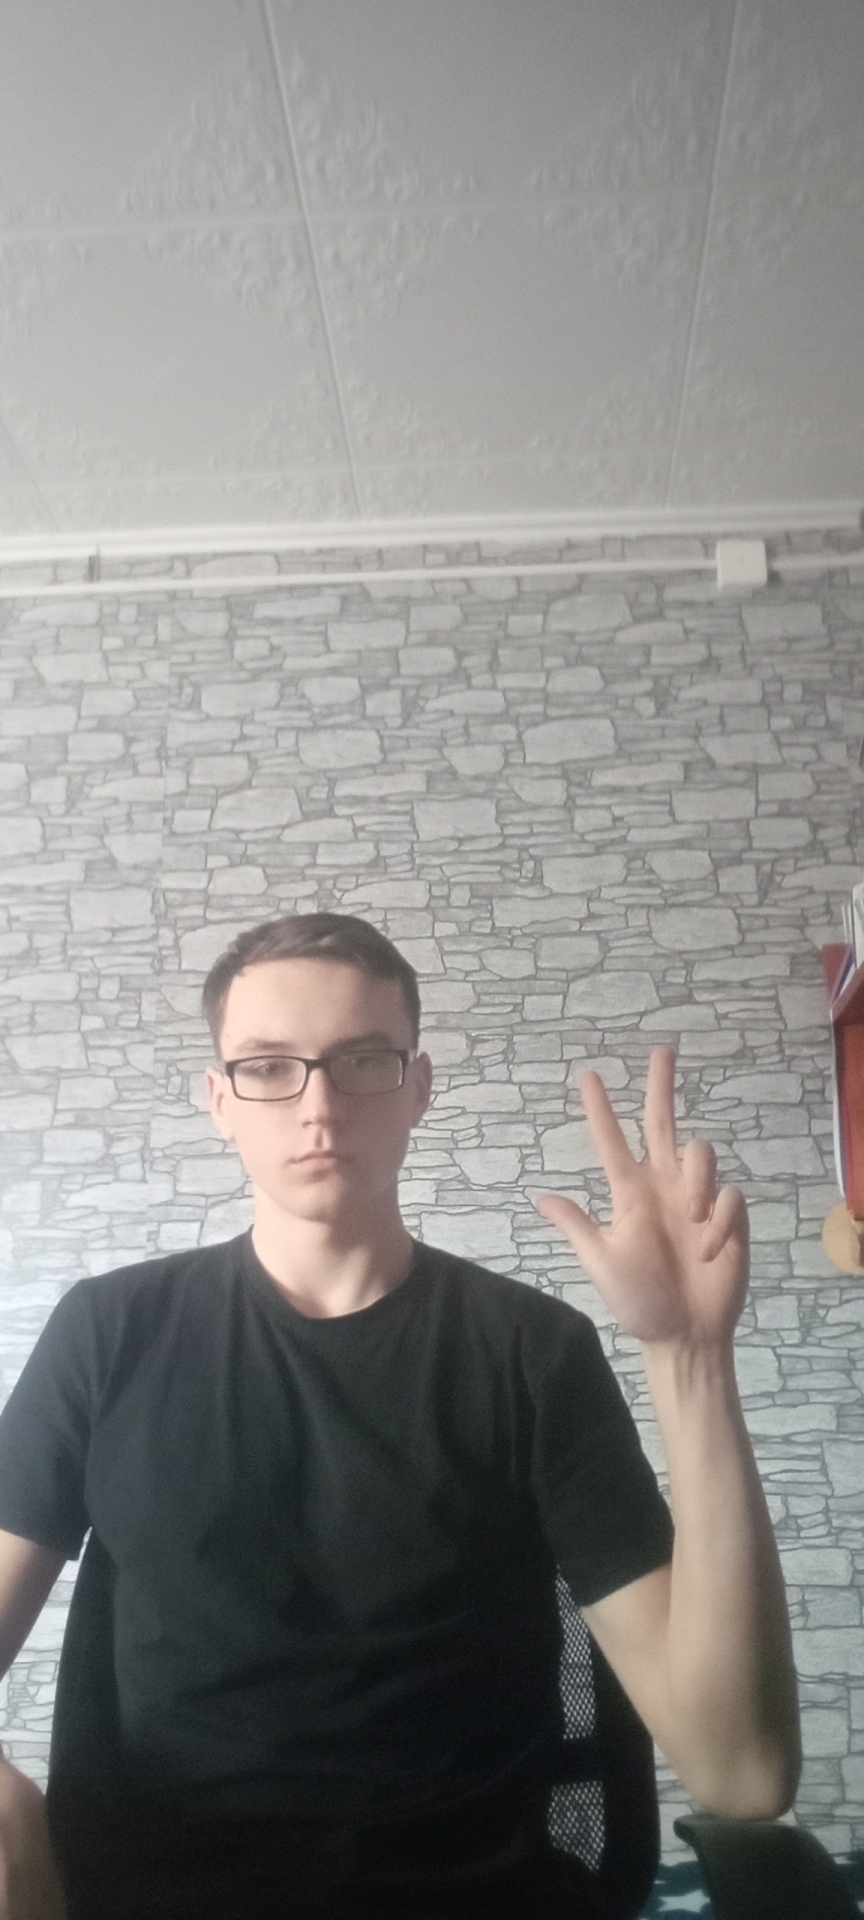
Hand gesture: three2